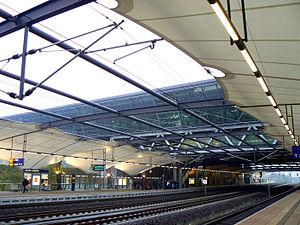
La gare de l'aéroport de Leipzig/Halle est une gare ferroviaire à Schkeuditz en Saxe, située entre les agglomérations de Leipzig à l'est et Halle-sur-Saale à l'ouest. Comme son nom l'indique, elle dessert l'aéroport de Leipzig/Halle.